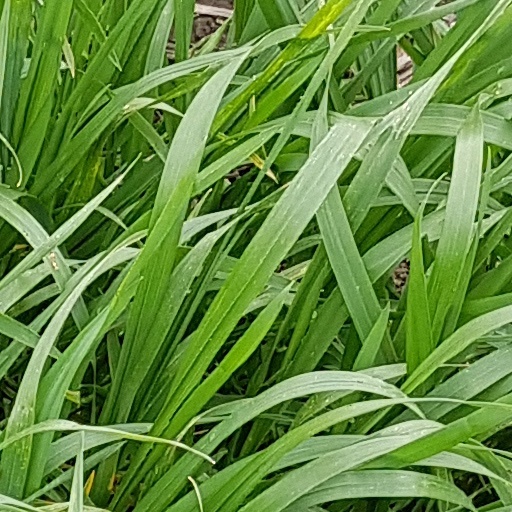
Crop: wheat